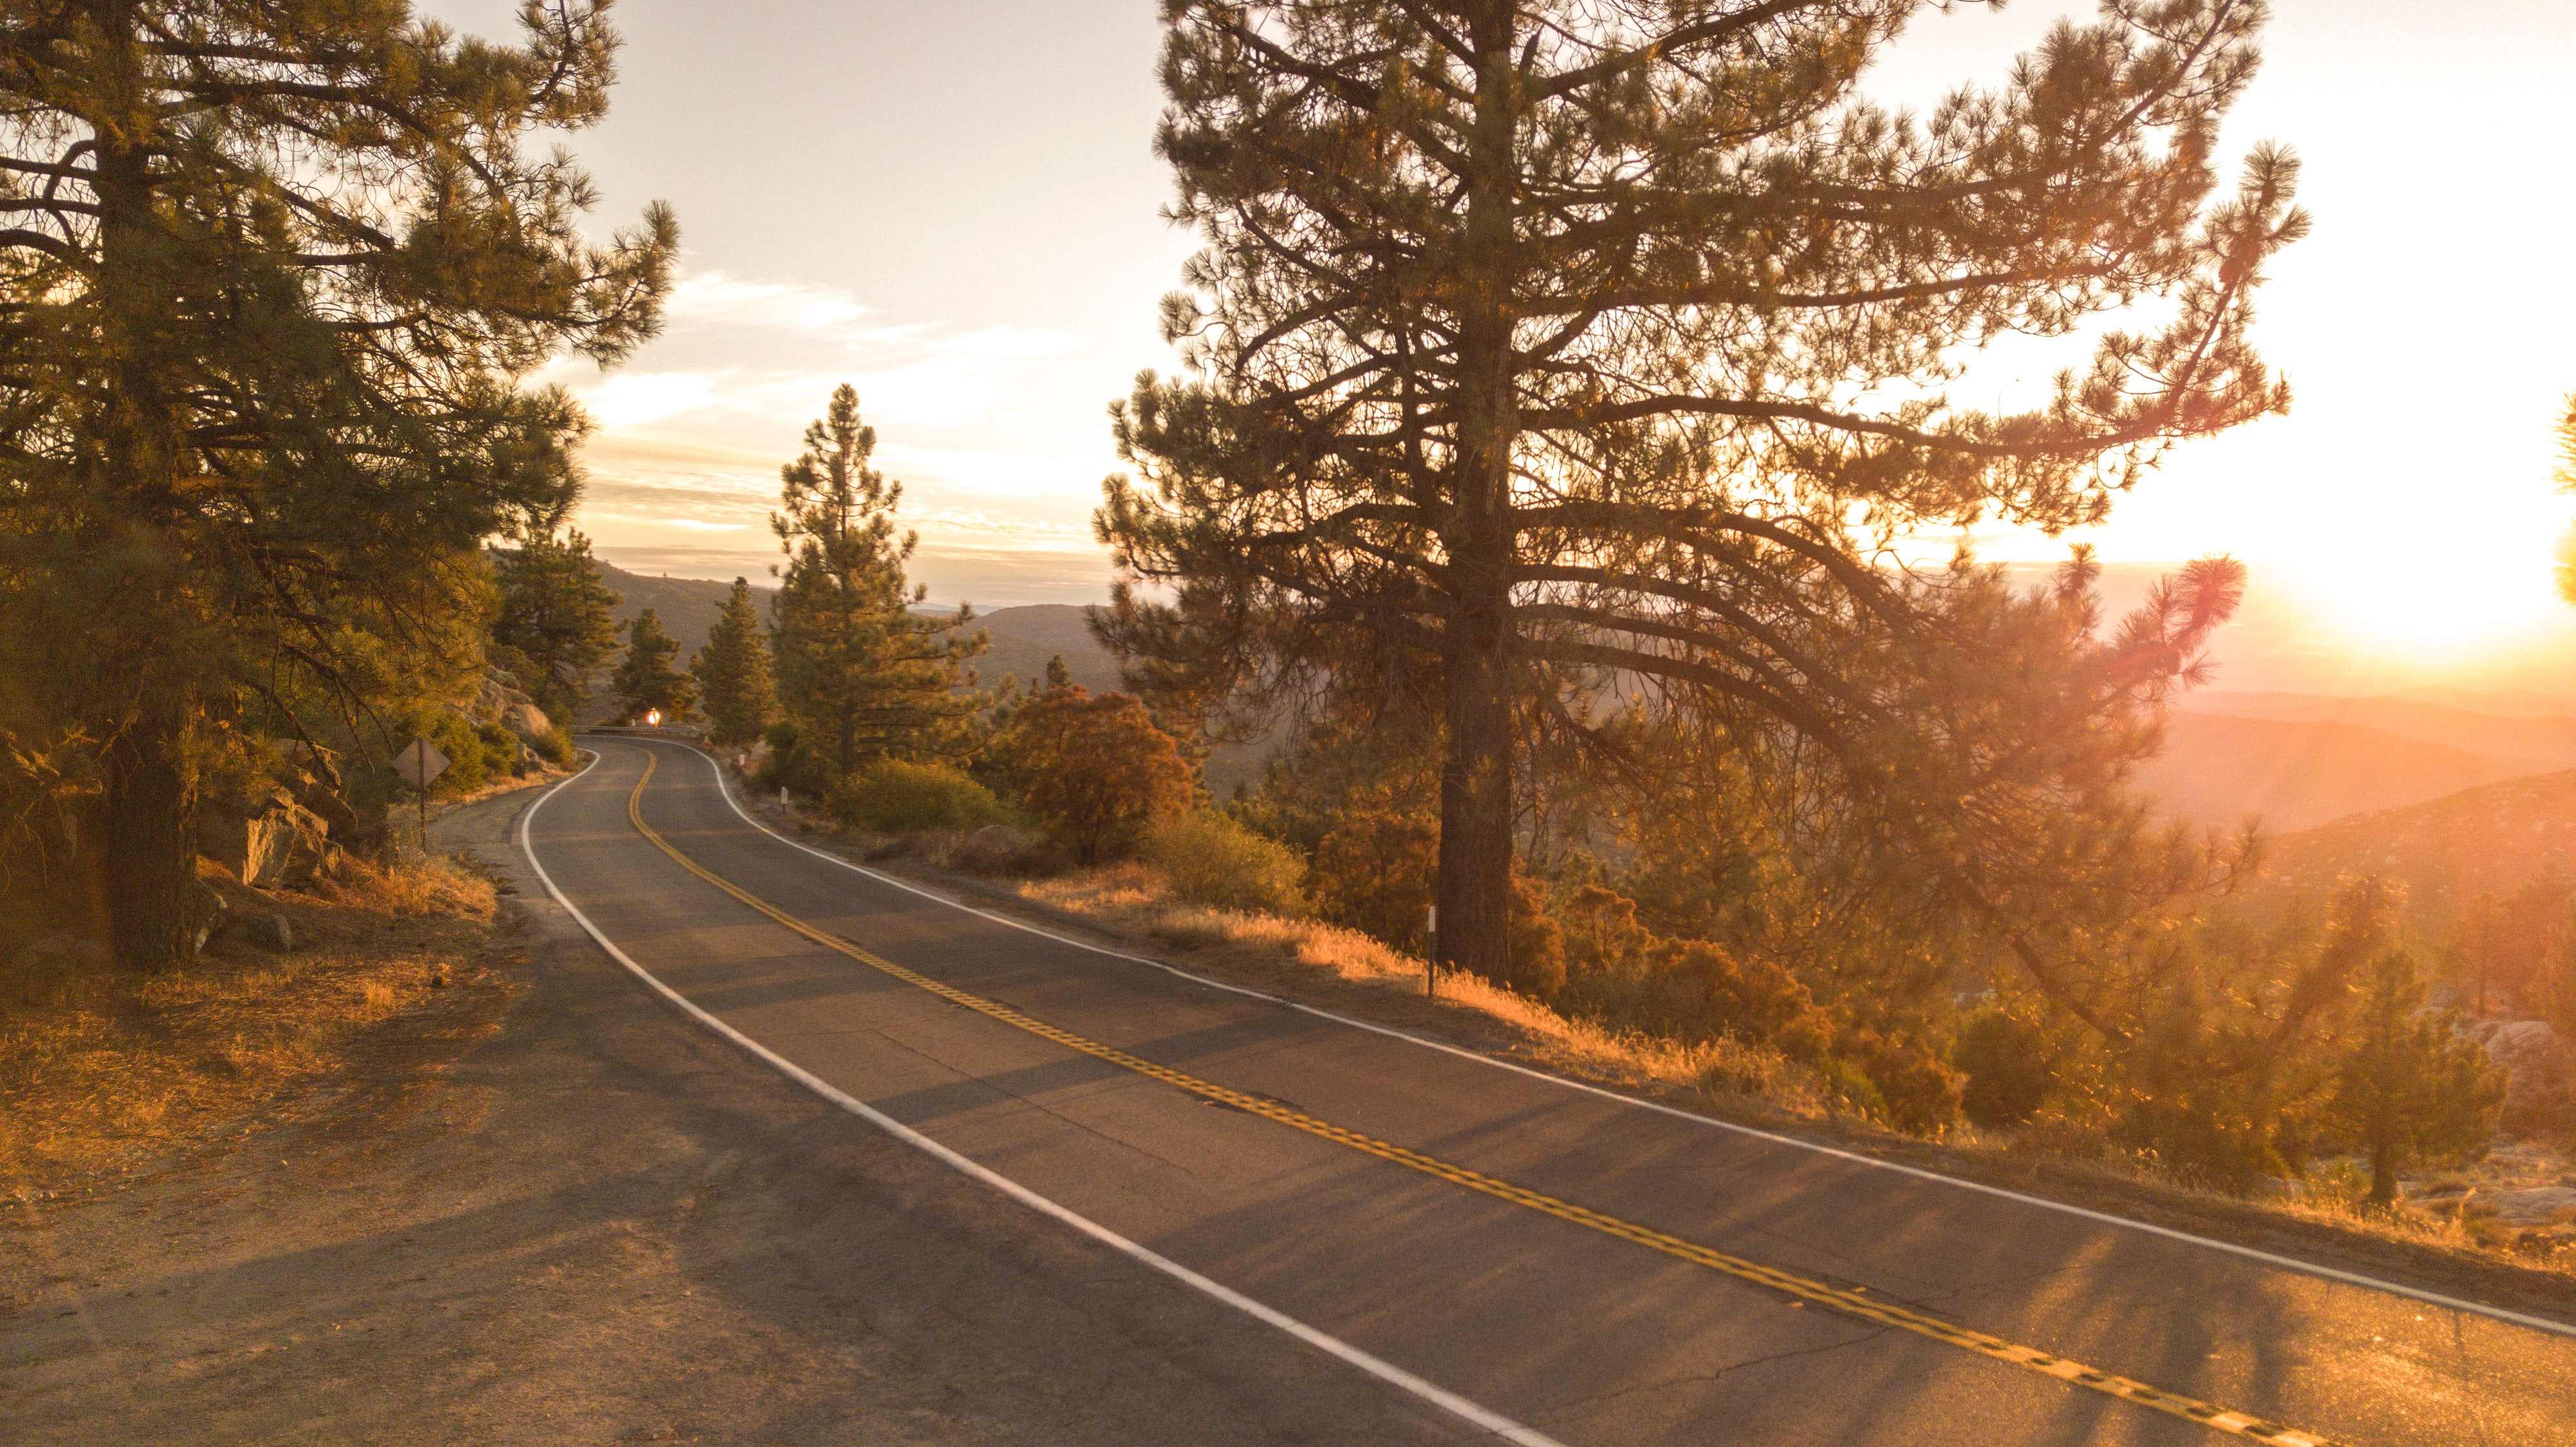
road, nature, tree, sky, atmospheric phenomenon, morning, natural landscape, light, sunlight, asphalt, infrastructure, thoroughfare, highway, lane, woody plant, road surface, evening, landscape, sunrise, plant, sunset, nonbuilding structure, horizon